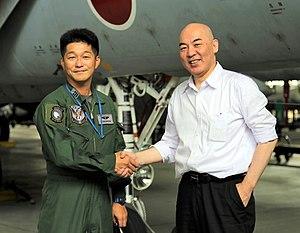
Naoki Hyakuta est un écrivain japonais.